Bloomsbury Group

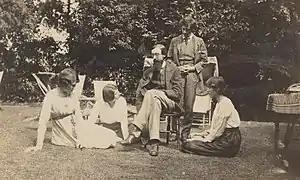
Left to right: Lady Ottoline Morrell, Maria Nys (neither members of Bloomsbury), Lytton Strachey, Duncan Grant, and Vanessa Bell

All male members of the Bloomsbury Group, except Duncan Grant, were educated at Cambridge (either at Trinity or King's College). Most of them, except Clive Bell and the Stephen brothers, were members of "the exclusive Cambridge society, the 'Apostles'". At Trinity in 1899 Lytton Strachey, Leonard Woolf, Saxon Sydney-Turner and Clive Bell became good friends with Thoby Stephen, and it was through Thoby and Adrian Stephen's sisters Vanessa and Virginia that the men met the women of Bloomsbury when they came down to London.